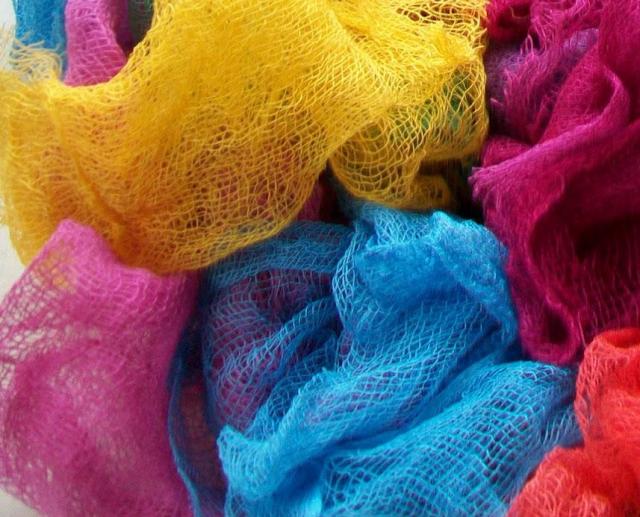
Texture: gauzy